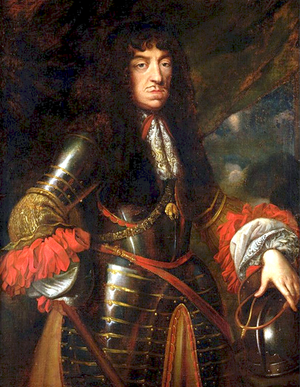
La première guerre du Nord désigne un ensemble de conflits autour de la mer Baltique entre 1655 et 1660. Elle oppose la Suède à la Pologne-Lituanie, à la Russie, au Brandebourg-Prusse, à la monarchie des Habsbourgs et au Danemark-Norvège. Les Provinces-Unies interviennent à plusieurs reprises contre la Suède.